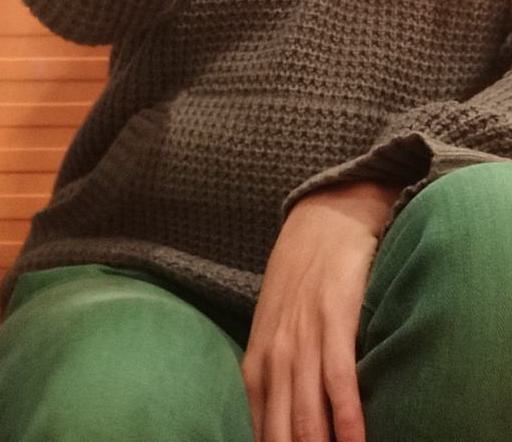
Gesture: no_gesture